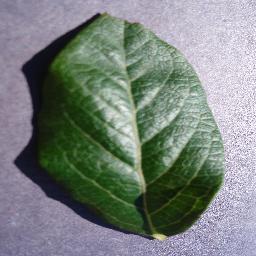
Label: Blueberry___healthy